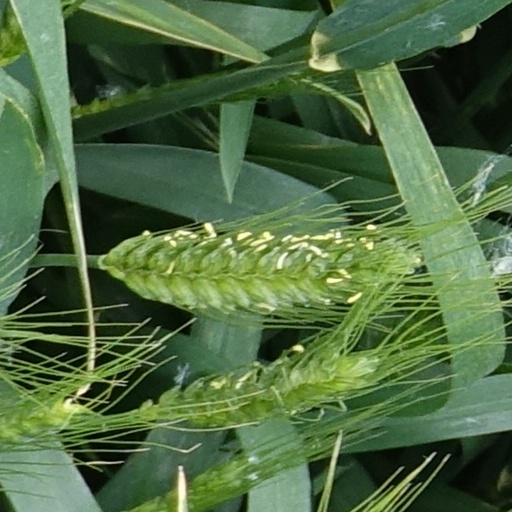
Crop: wheat